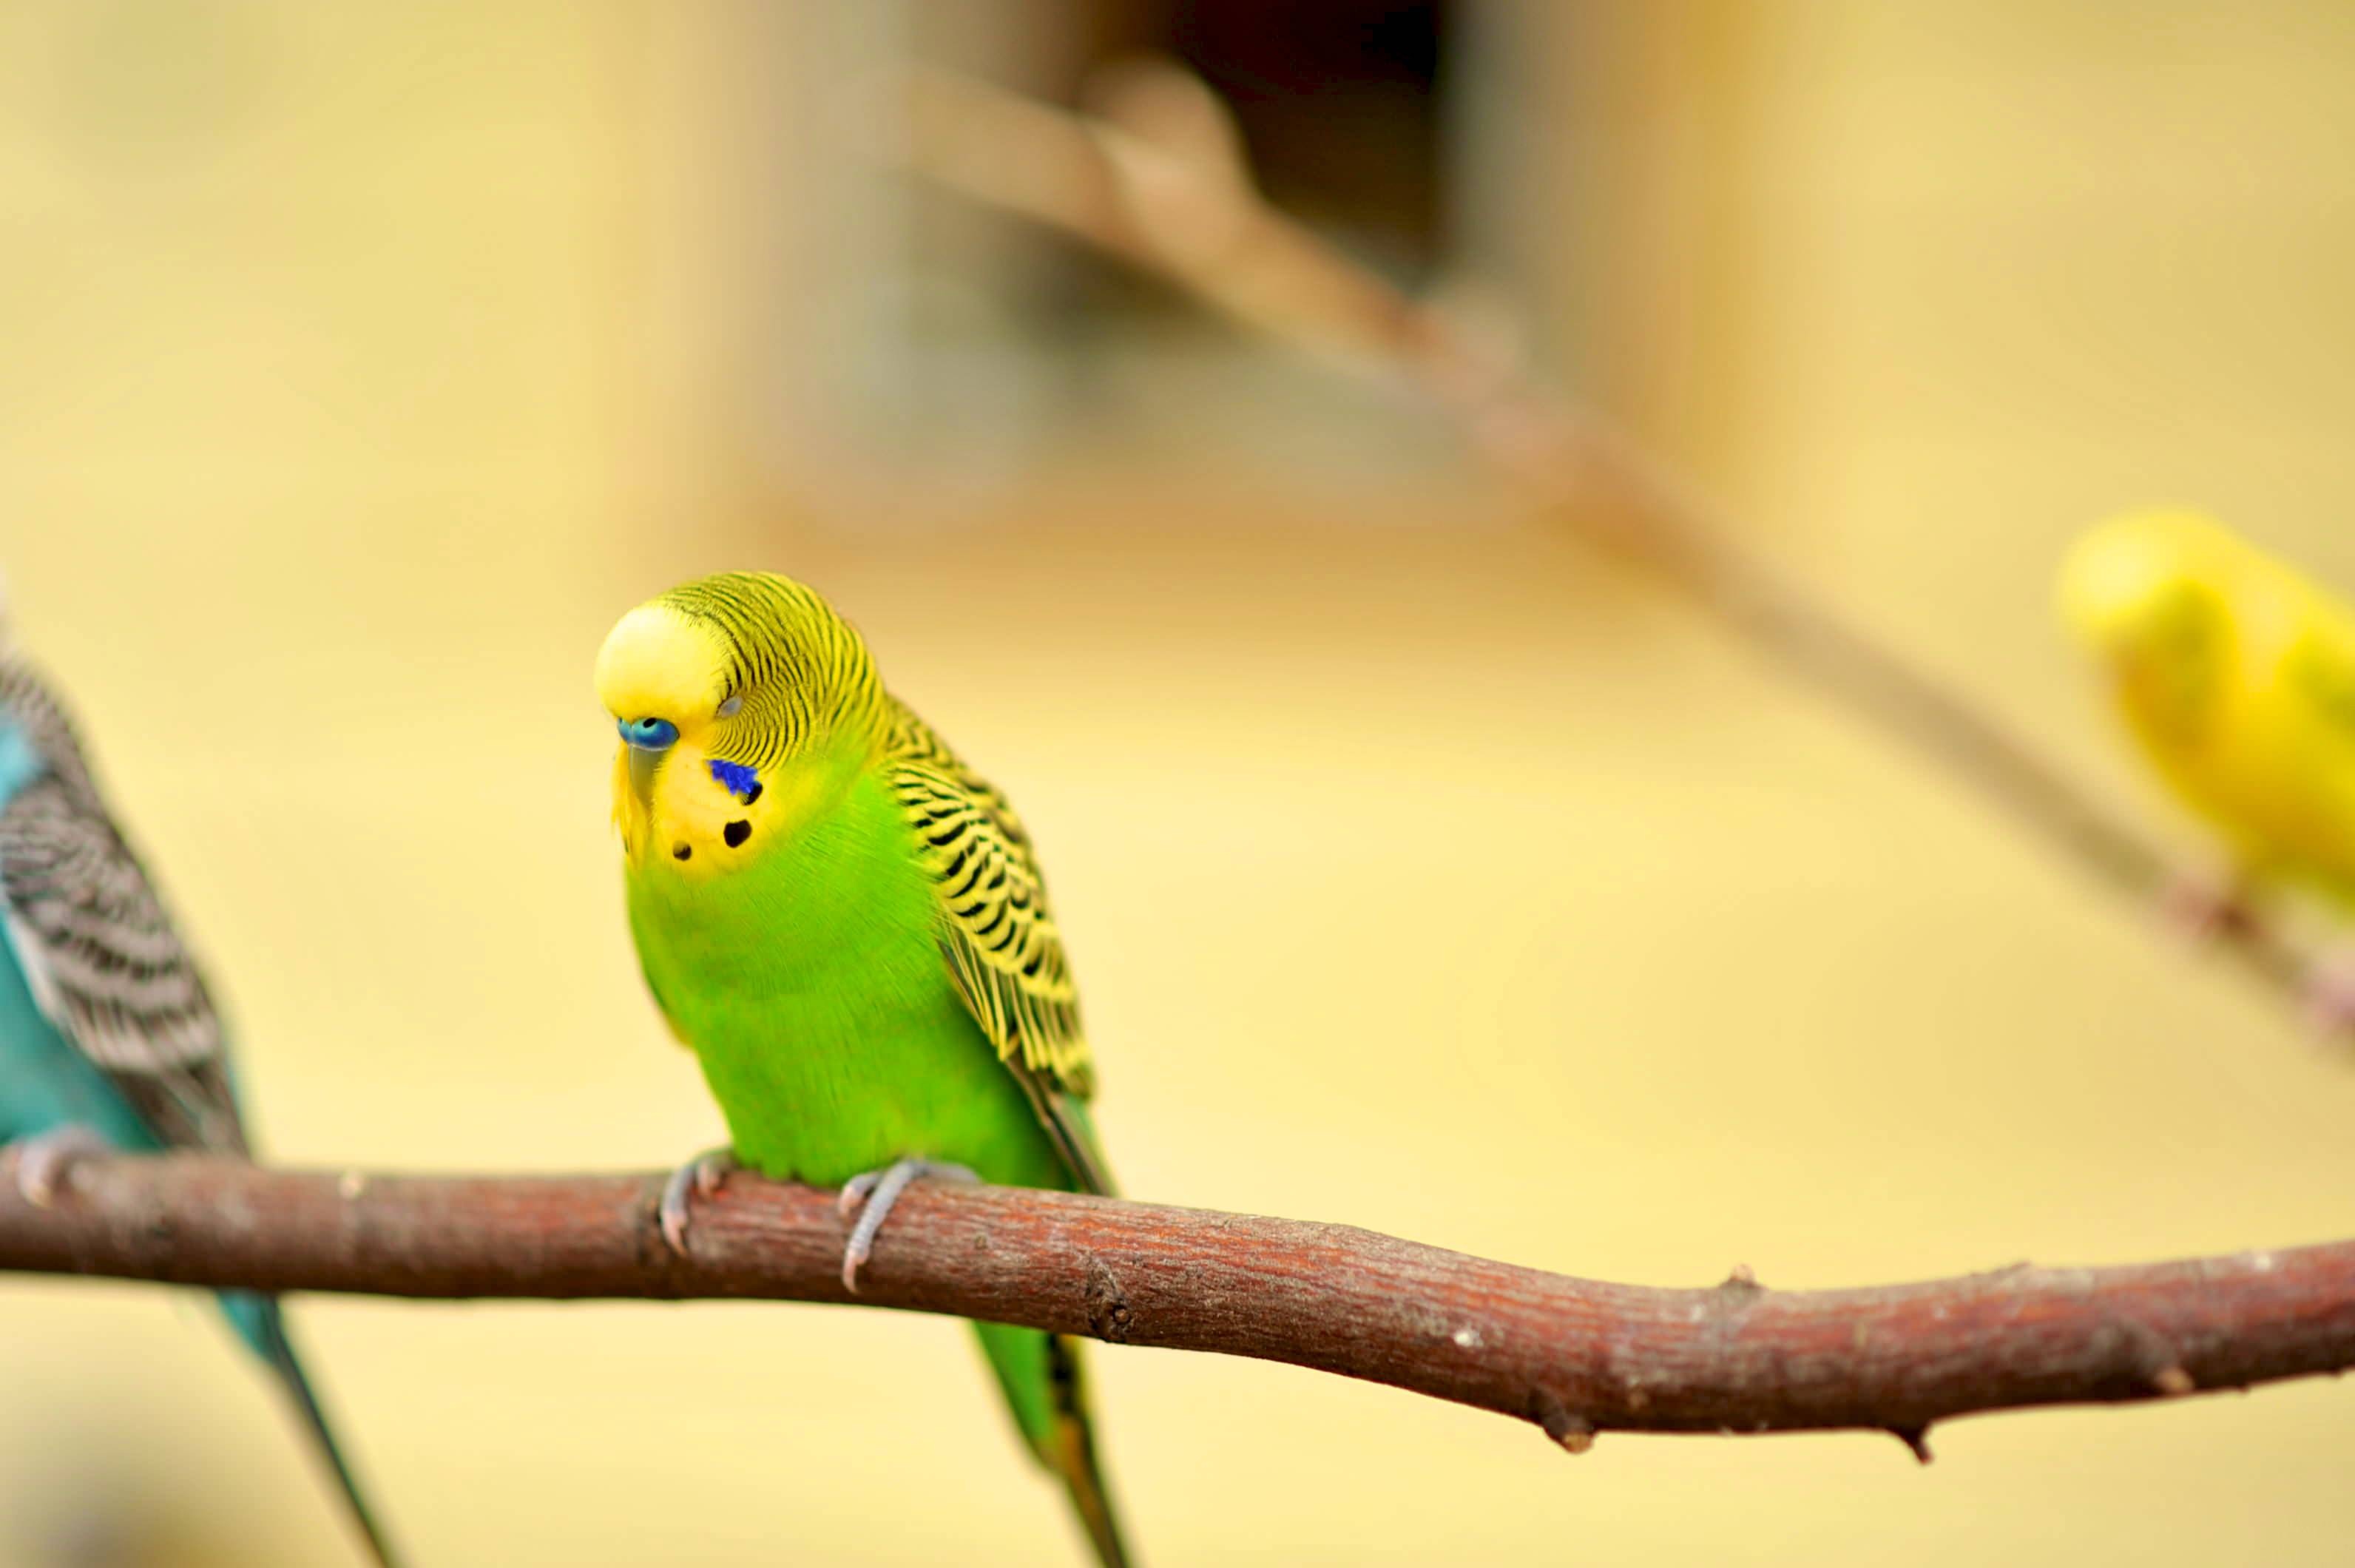
branch, bird, wild, zoo, green, beak, colorful, yellow, fauna, plumage, close up, birds, vertebrate, parrot, exotic, parakeet, macro photography, canary, long tailed, common pet parakeet, seed eating, canary bird, pet parakeet